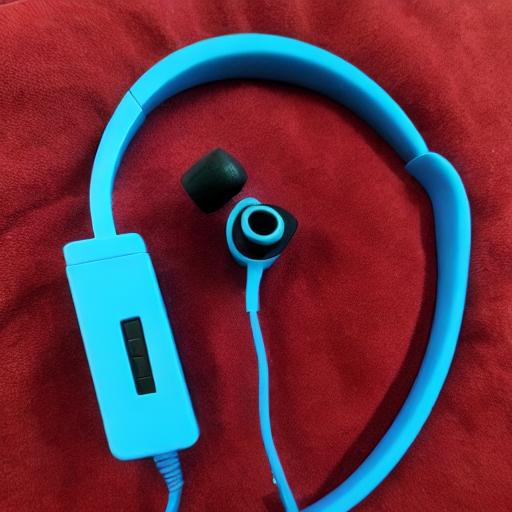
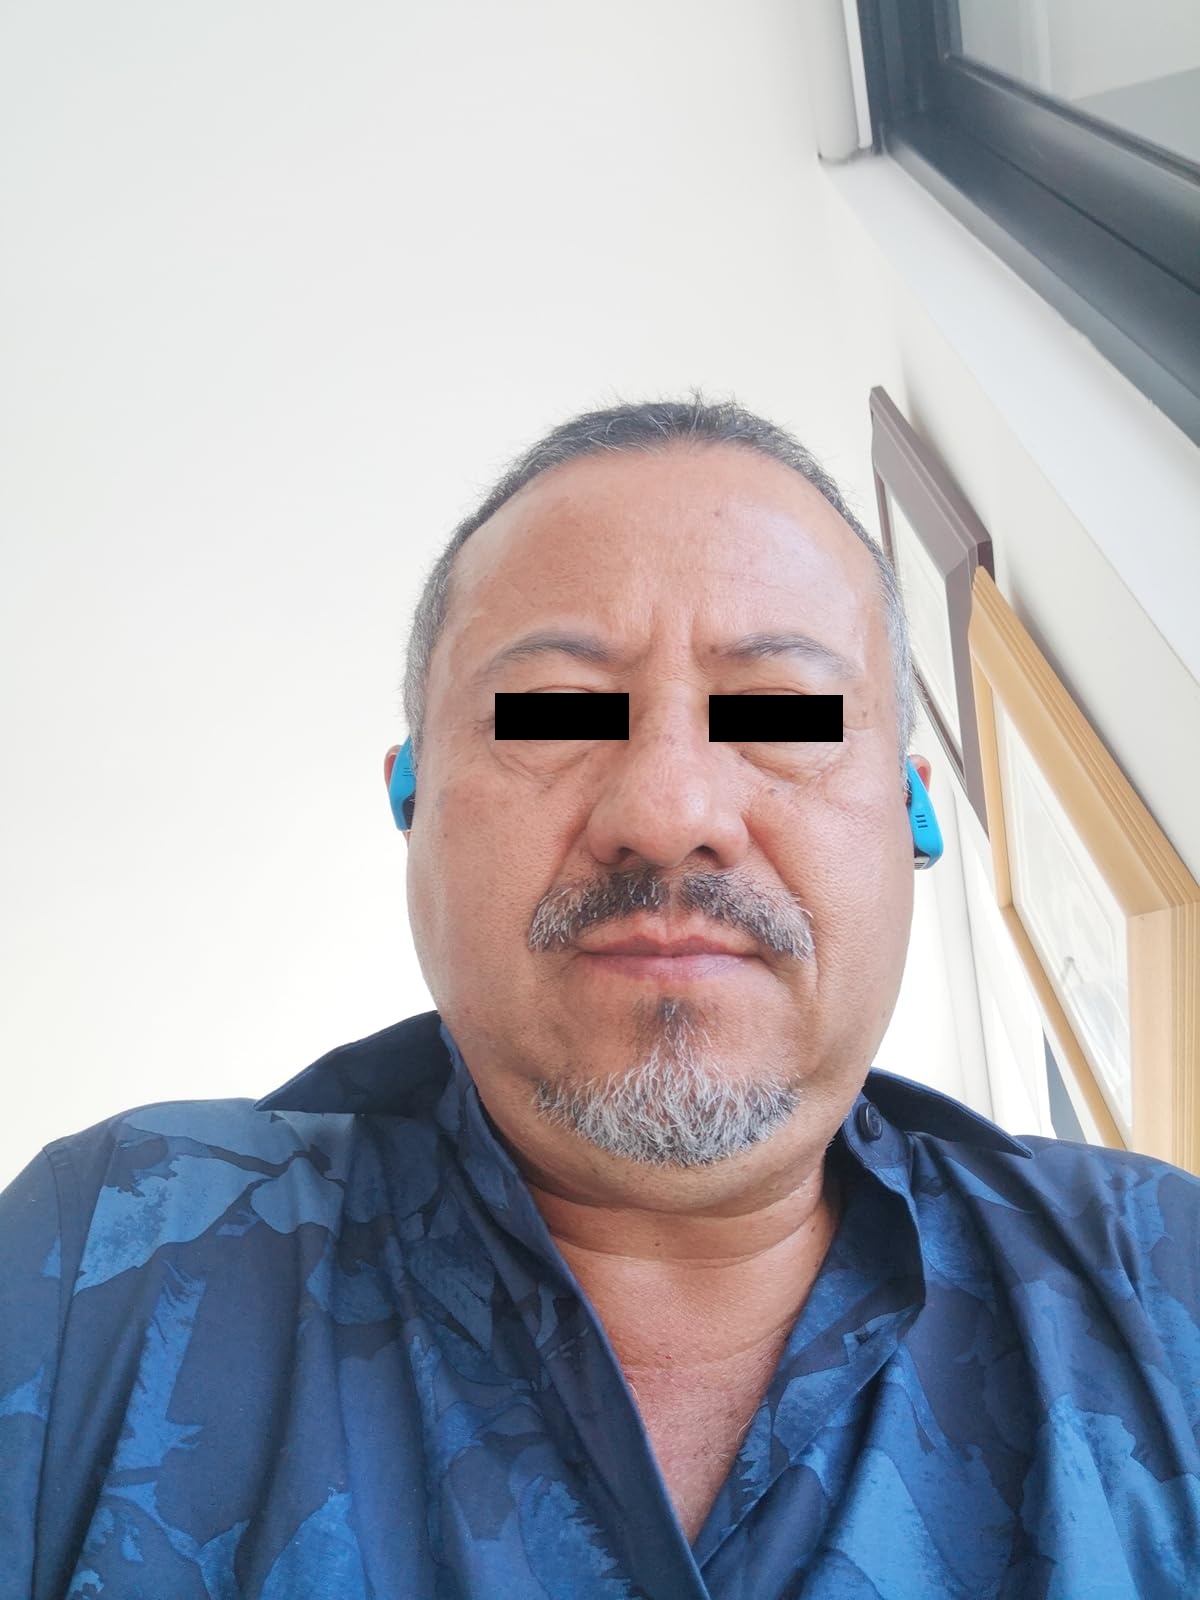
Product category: headphones
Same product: no